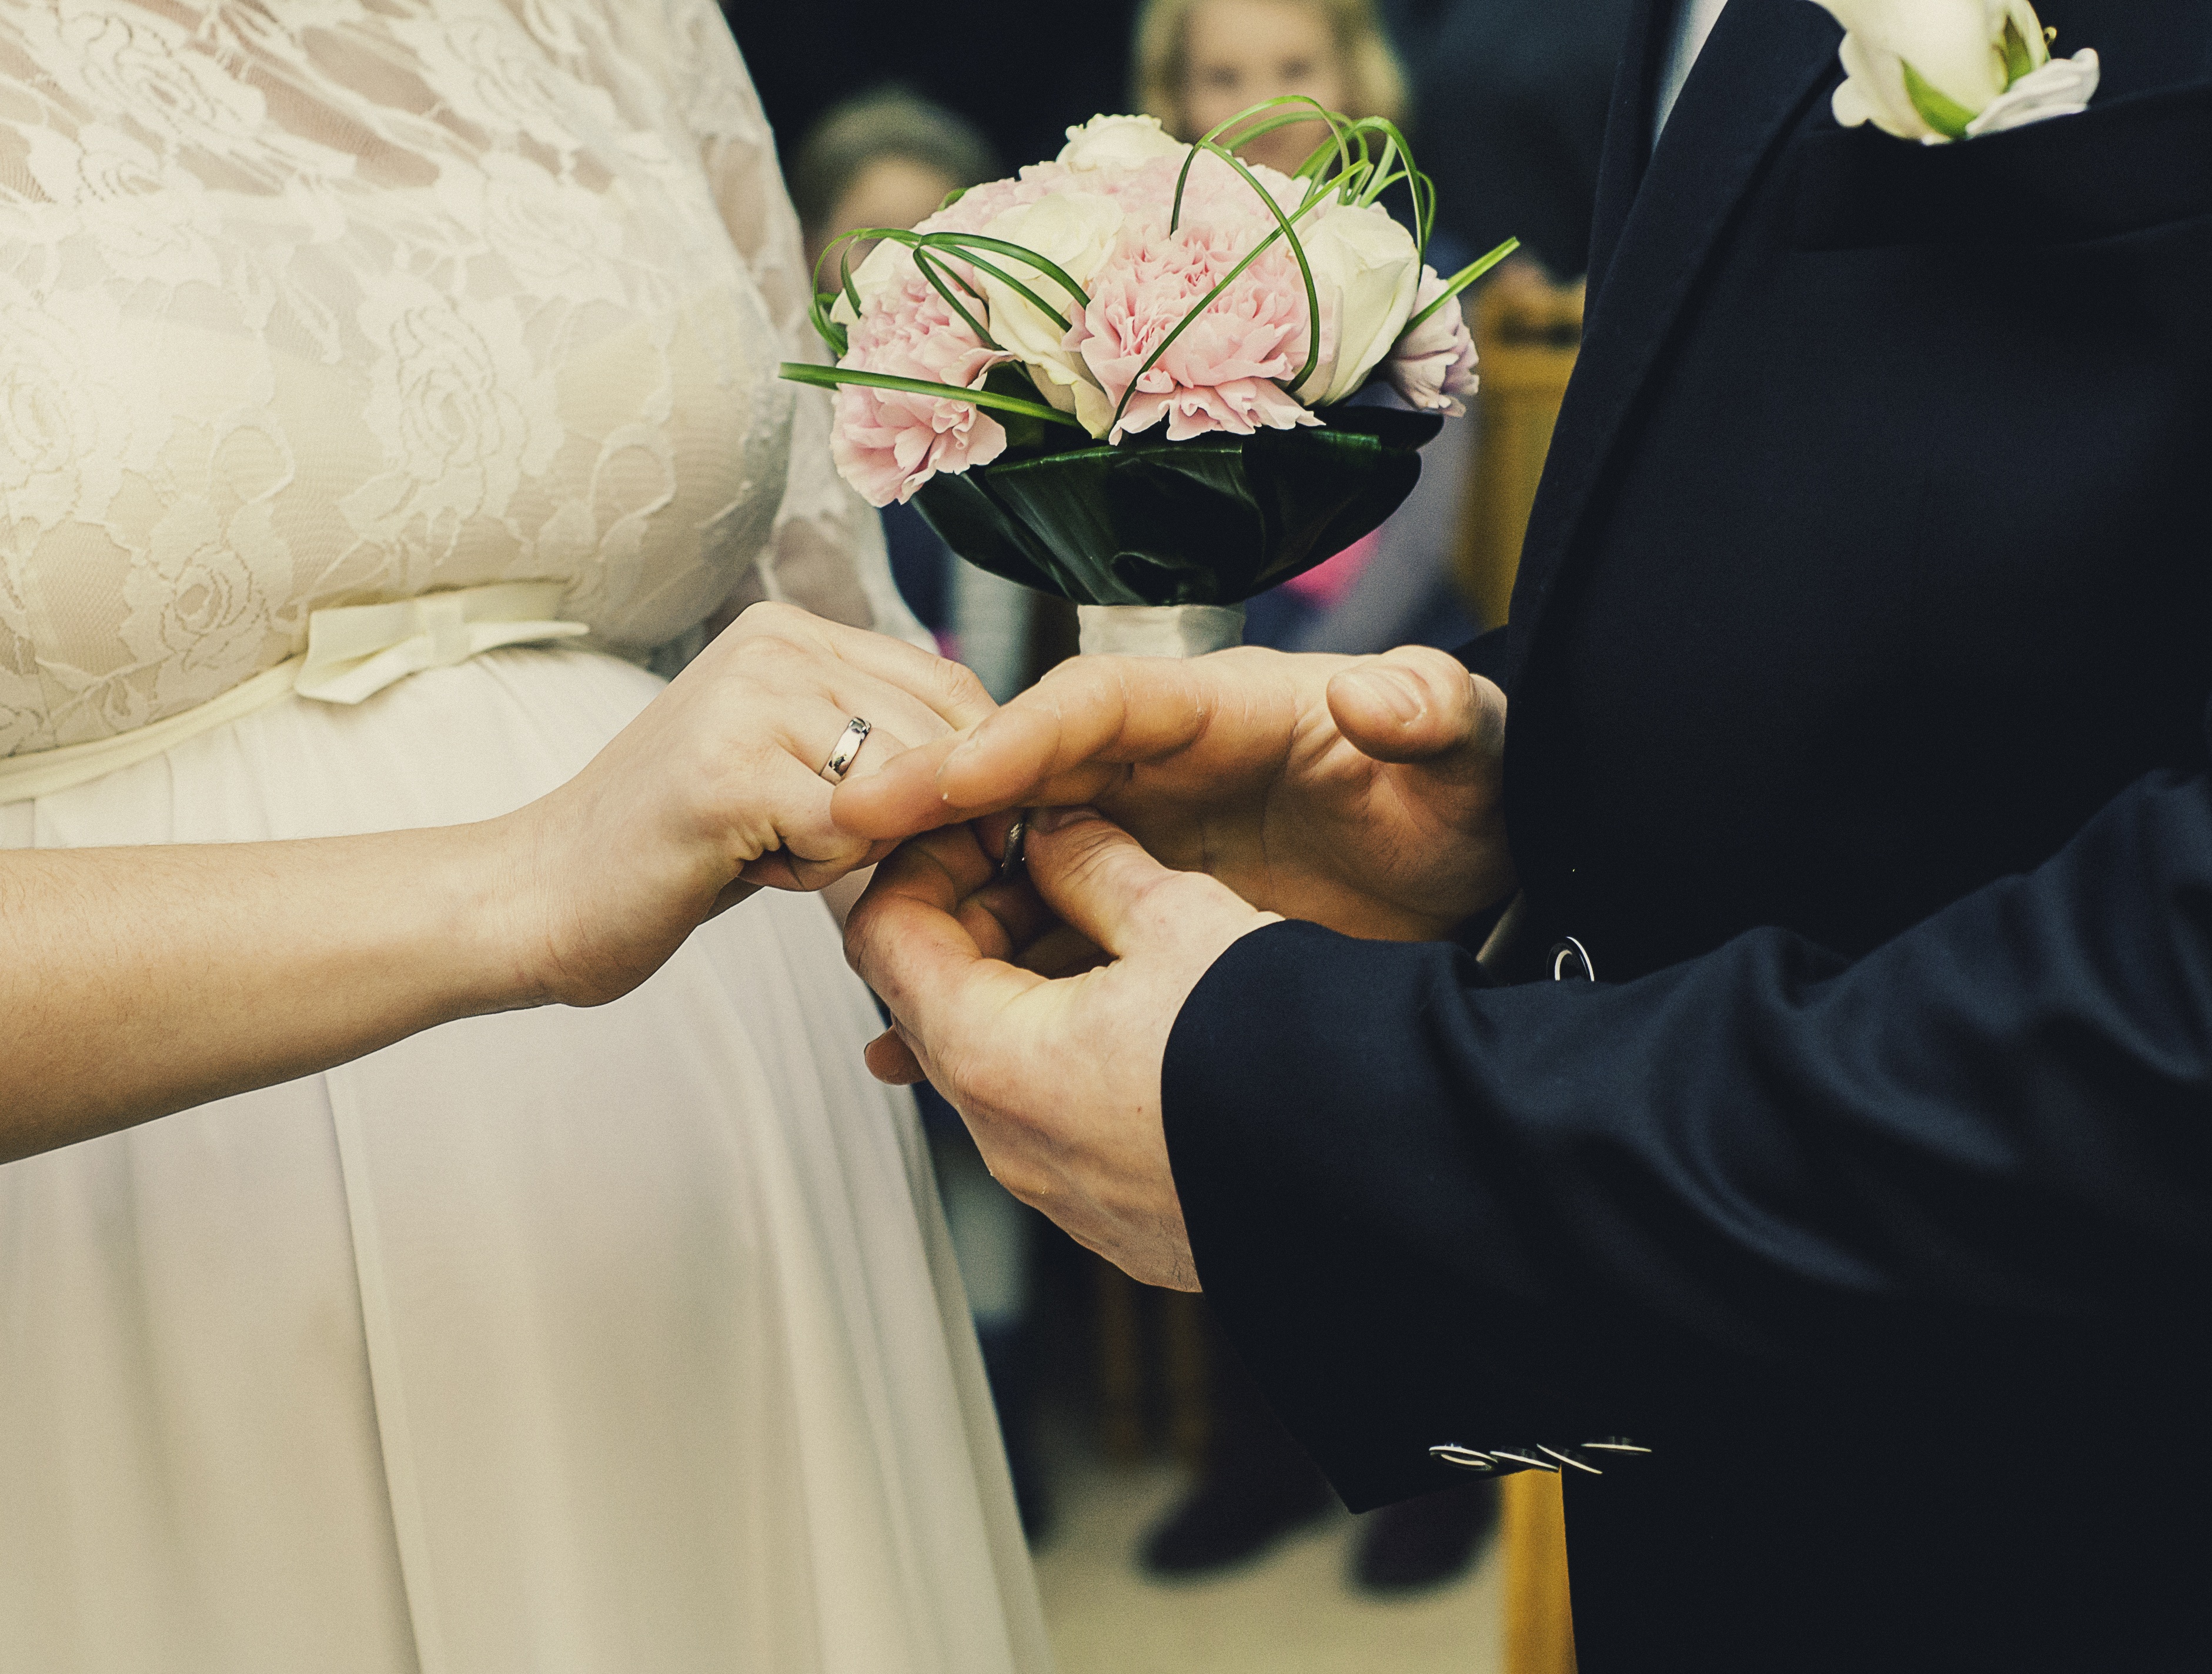
man, woman, flower, male, celebration, bouquet, couple, wedding, bride, groom, marriage, ceremony, wife, rings, husband, bridal, wed